Espéchède

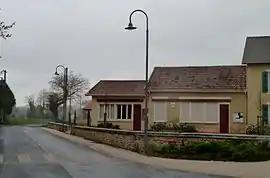
The town hall of Espéchède

Espéchède is a commune in the Pyrénées-Atlantiques department in south-western France.